Castle Kennedy

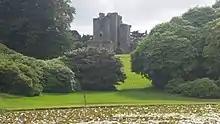
2017

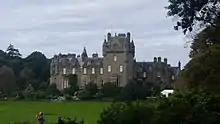
Lochinch Castle

Castle Kennedy had a station on the Portpatrick and Wigtownshire Joint Railway, which opened in 1861 and closed in 1965. The station building is now a house, and the closest station is at Stranraer. During the Second World War an airfield was constructed to the east of the village: it operated from 1941 to 1945, and the runways remain in place. The village has its own primary school, with a roll of 38 pupils.